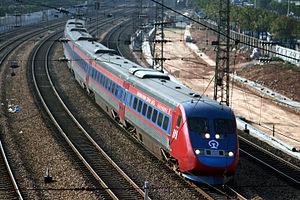
Le SJ2000, aussi dénommé X2000 ou ASEA X2, est un train pendulaire suédois exploité par la compagnie SJ depuis 1995.